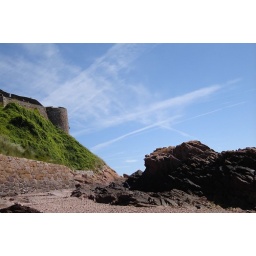
The wise man built his house upon the rock